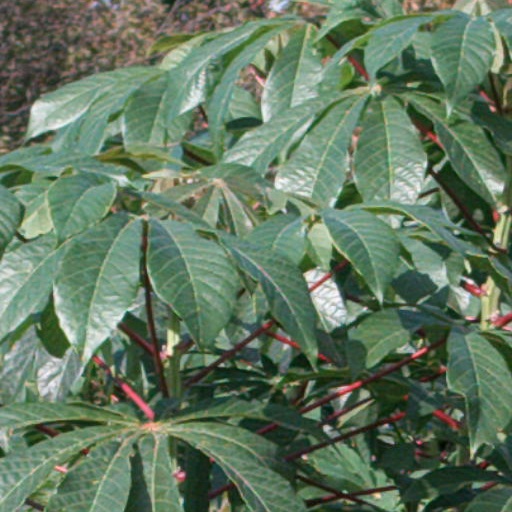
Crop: cassava